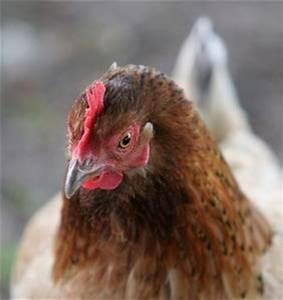
chicken